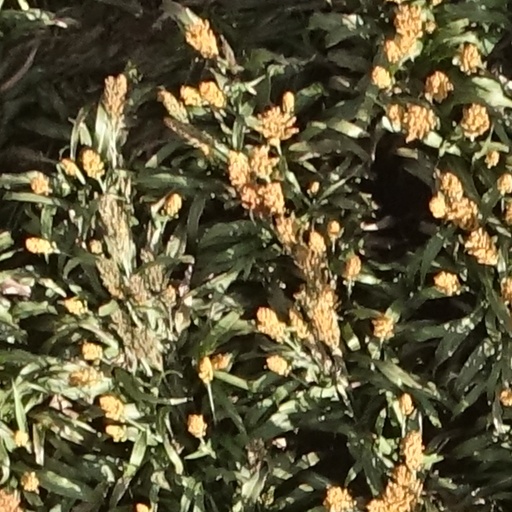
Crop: sorghum